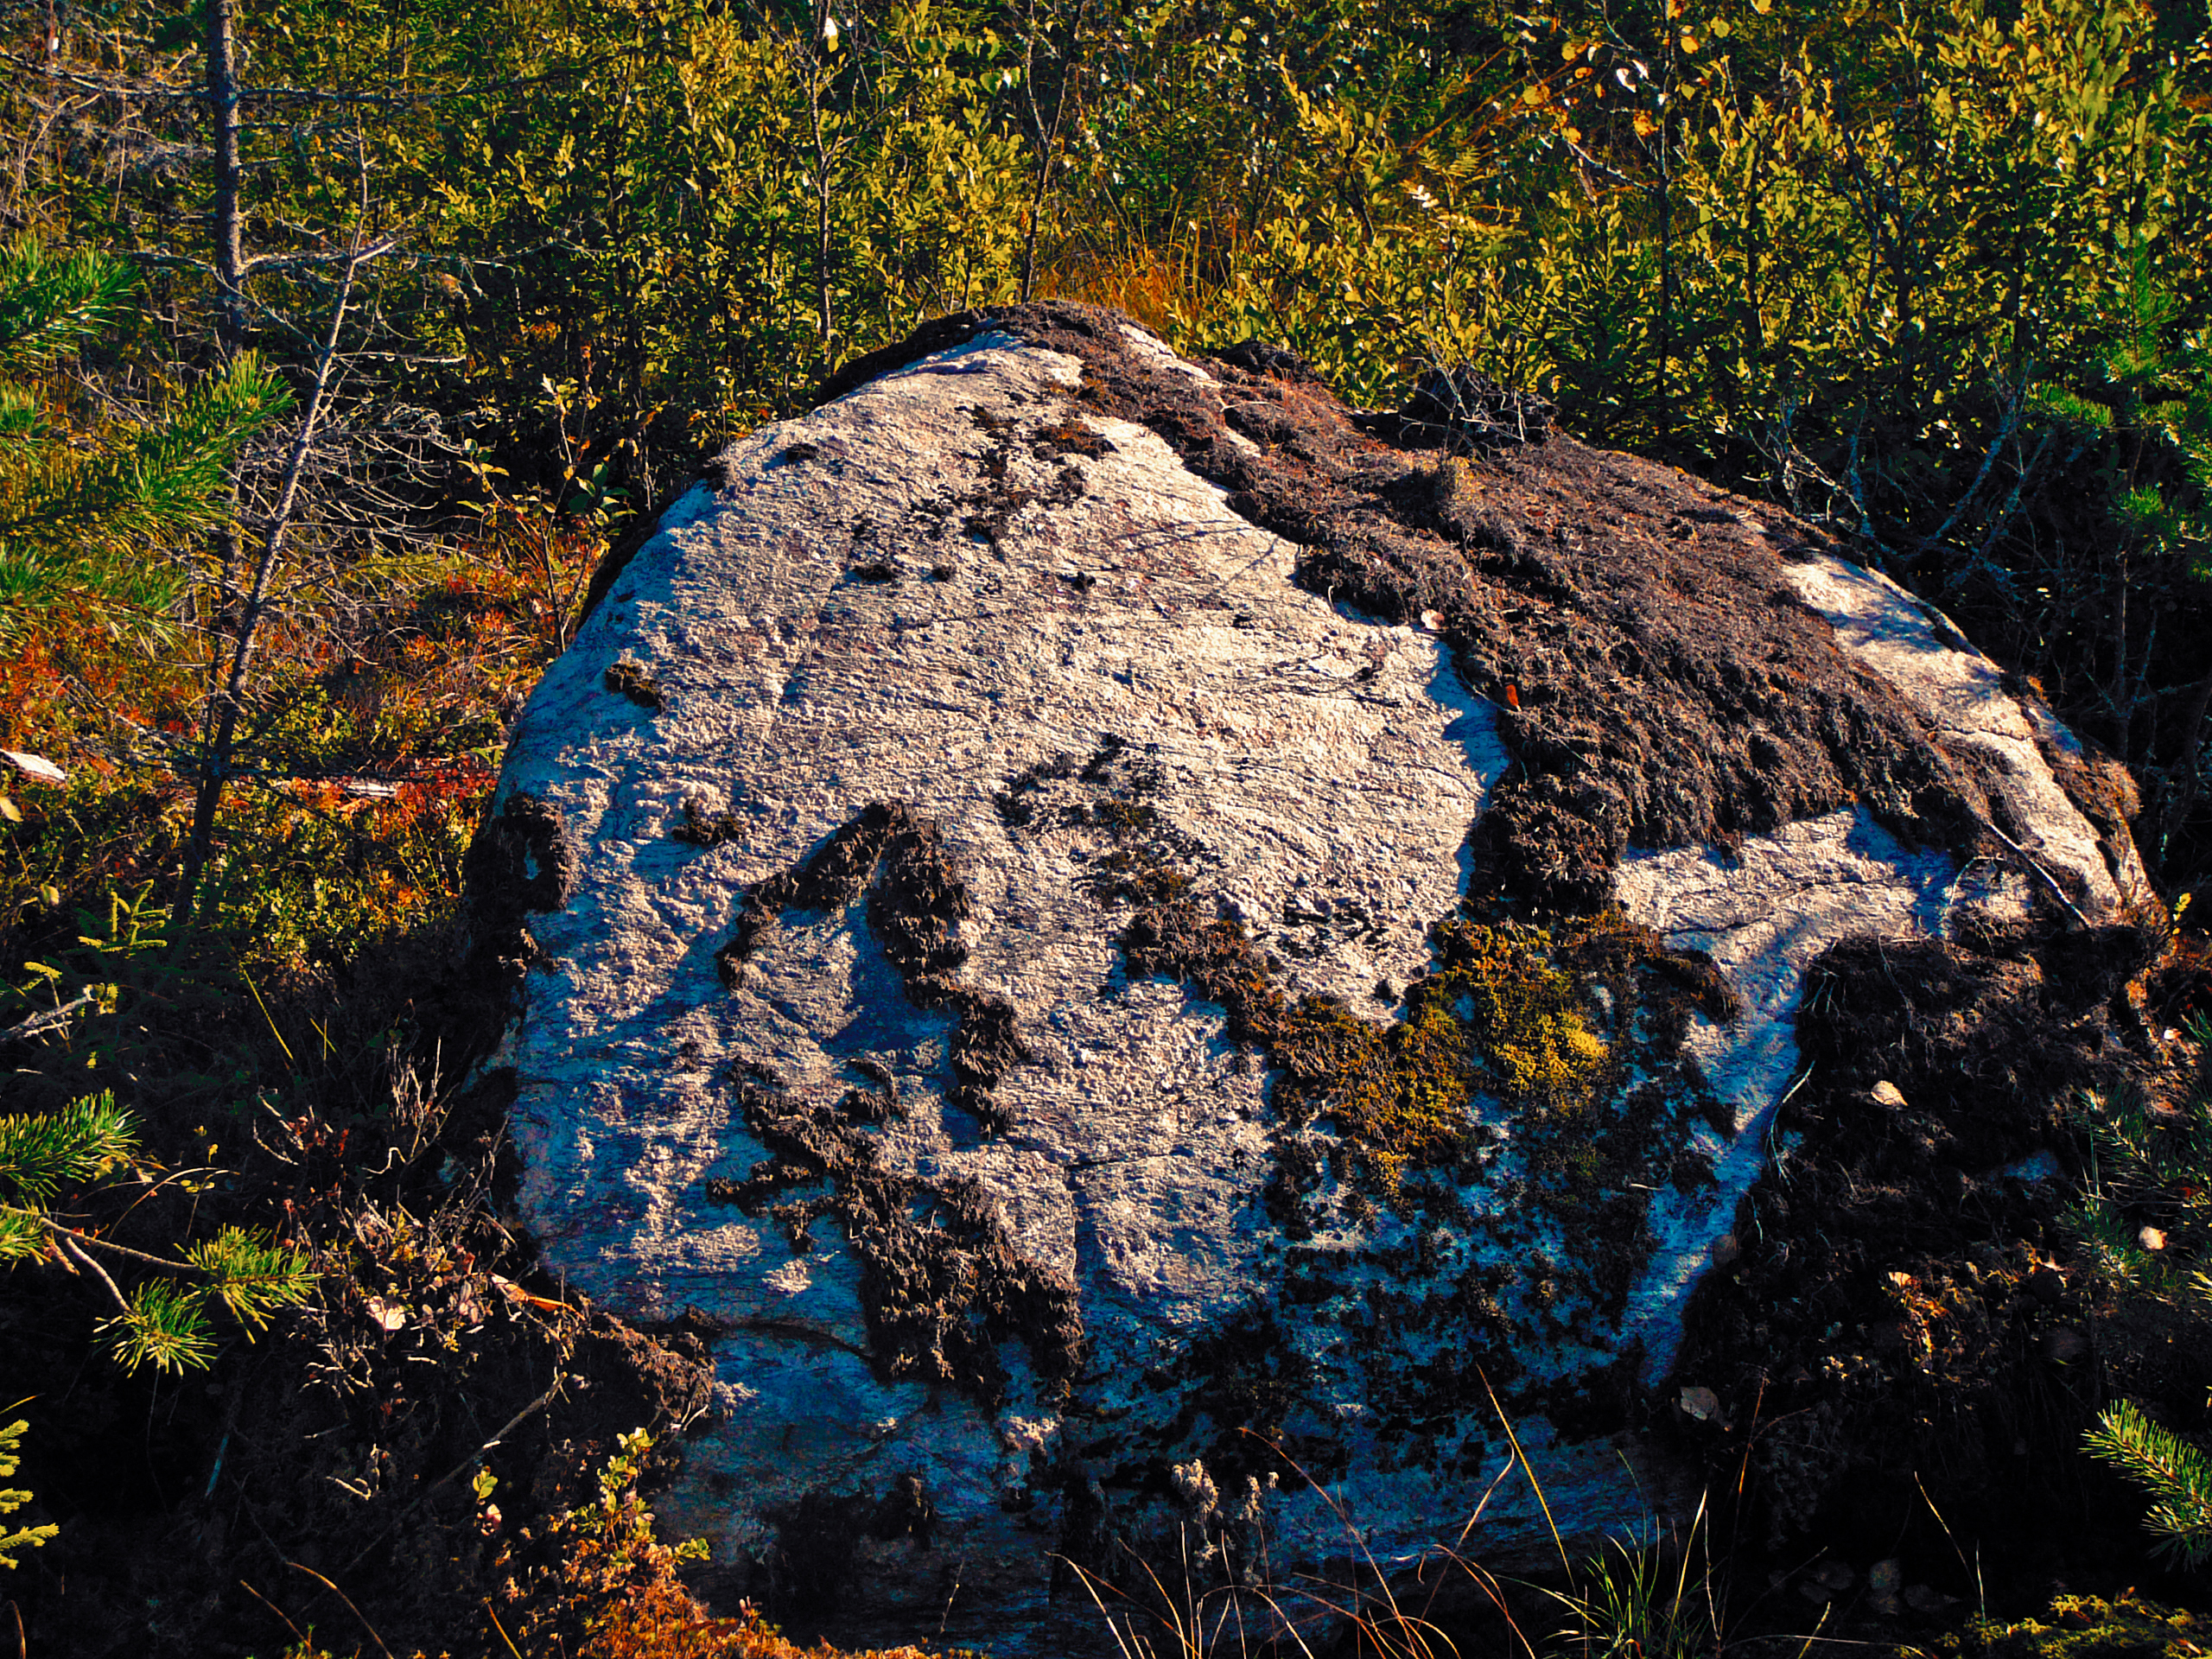
images, plant community, ecoregion, natural environment, natural landscape, bedrock, world, plant, wood, grass, landscape, groundcover, Tints and shades, formation, geology, circle, shrub, pattern, electric blue, outcrop, soil, rock, Environmental art, grassland, shadow, trunk, hill, boulder, igneous rock, font, forest, batholith